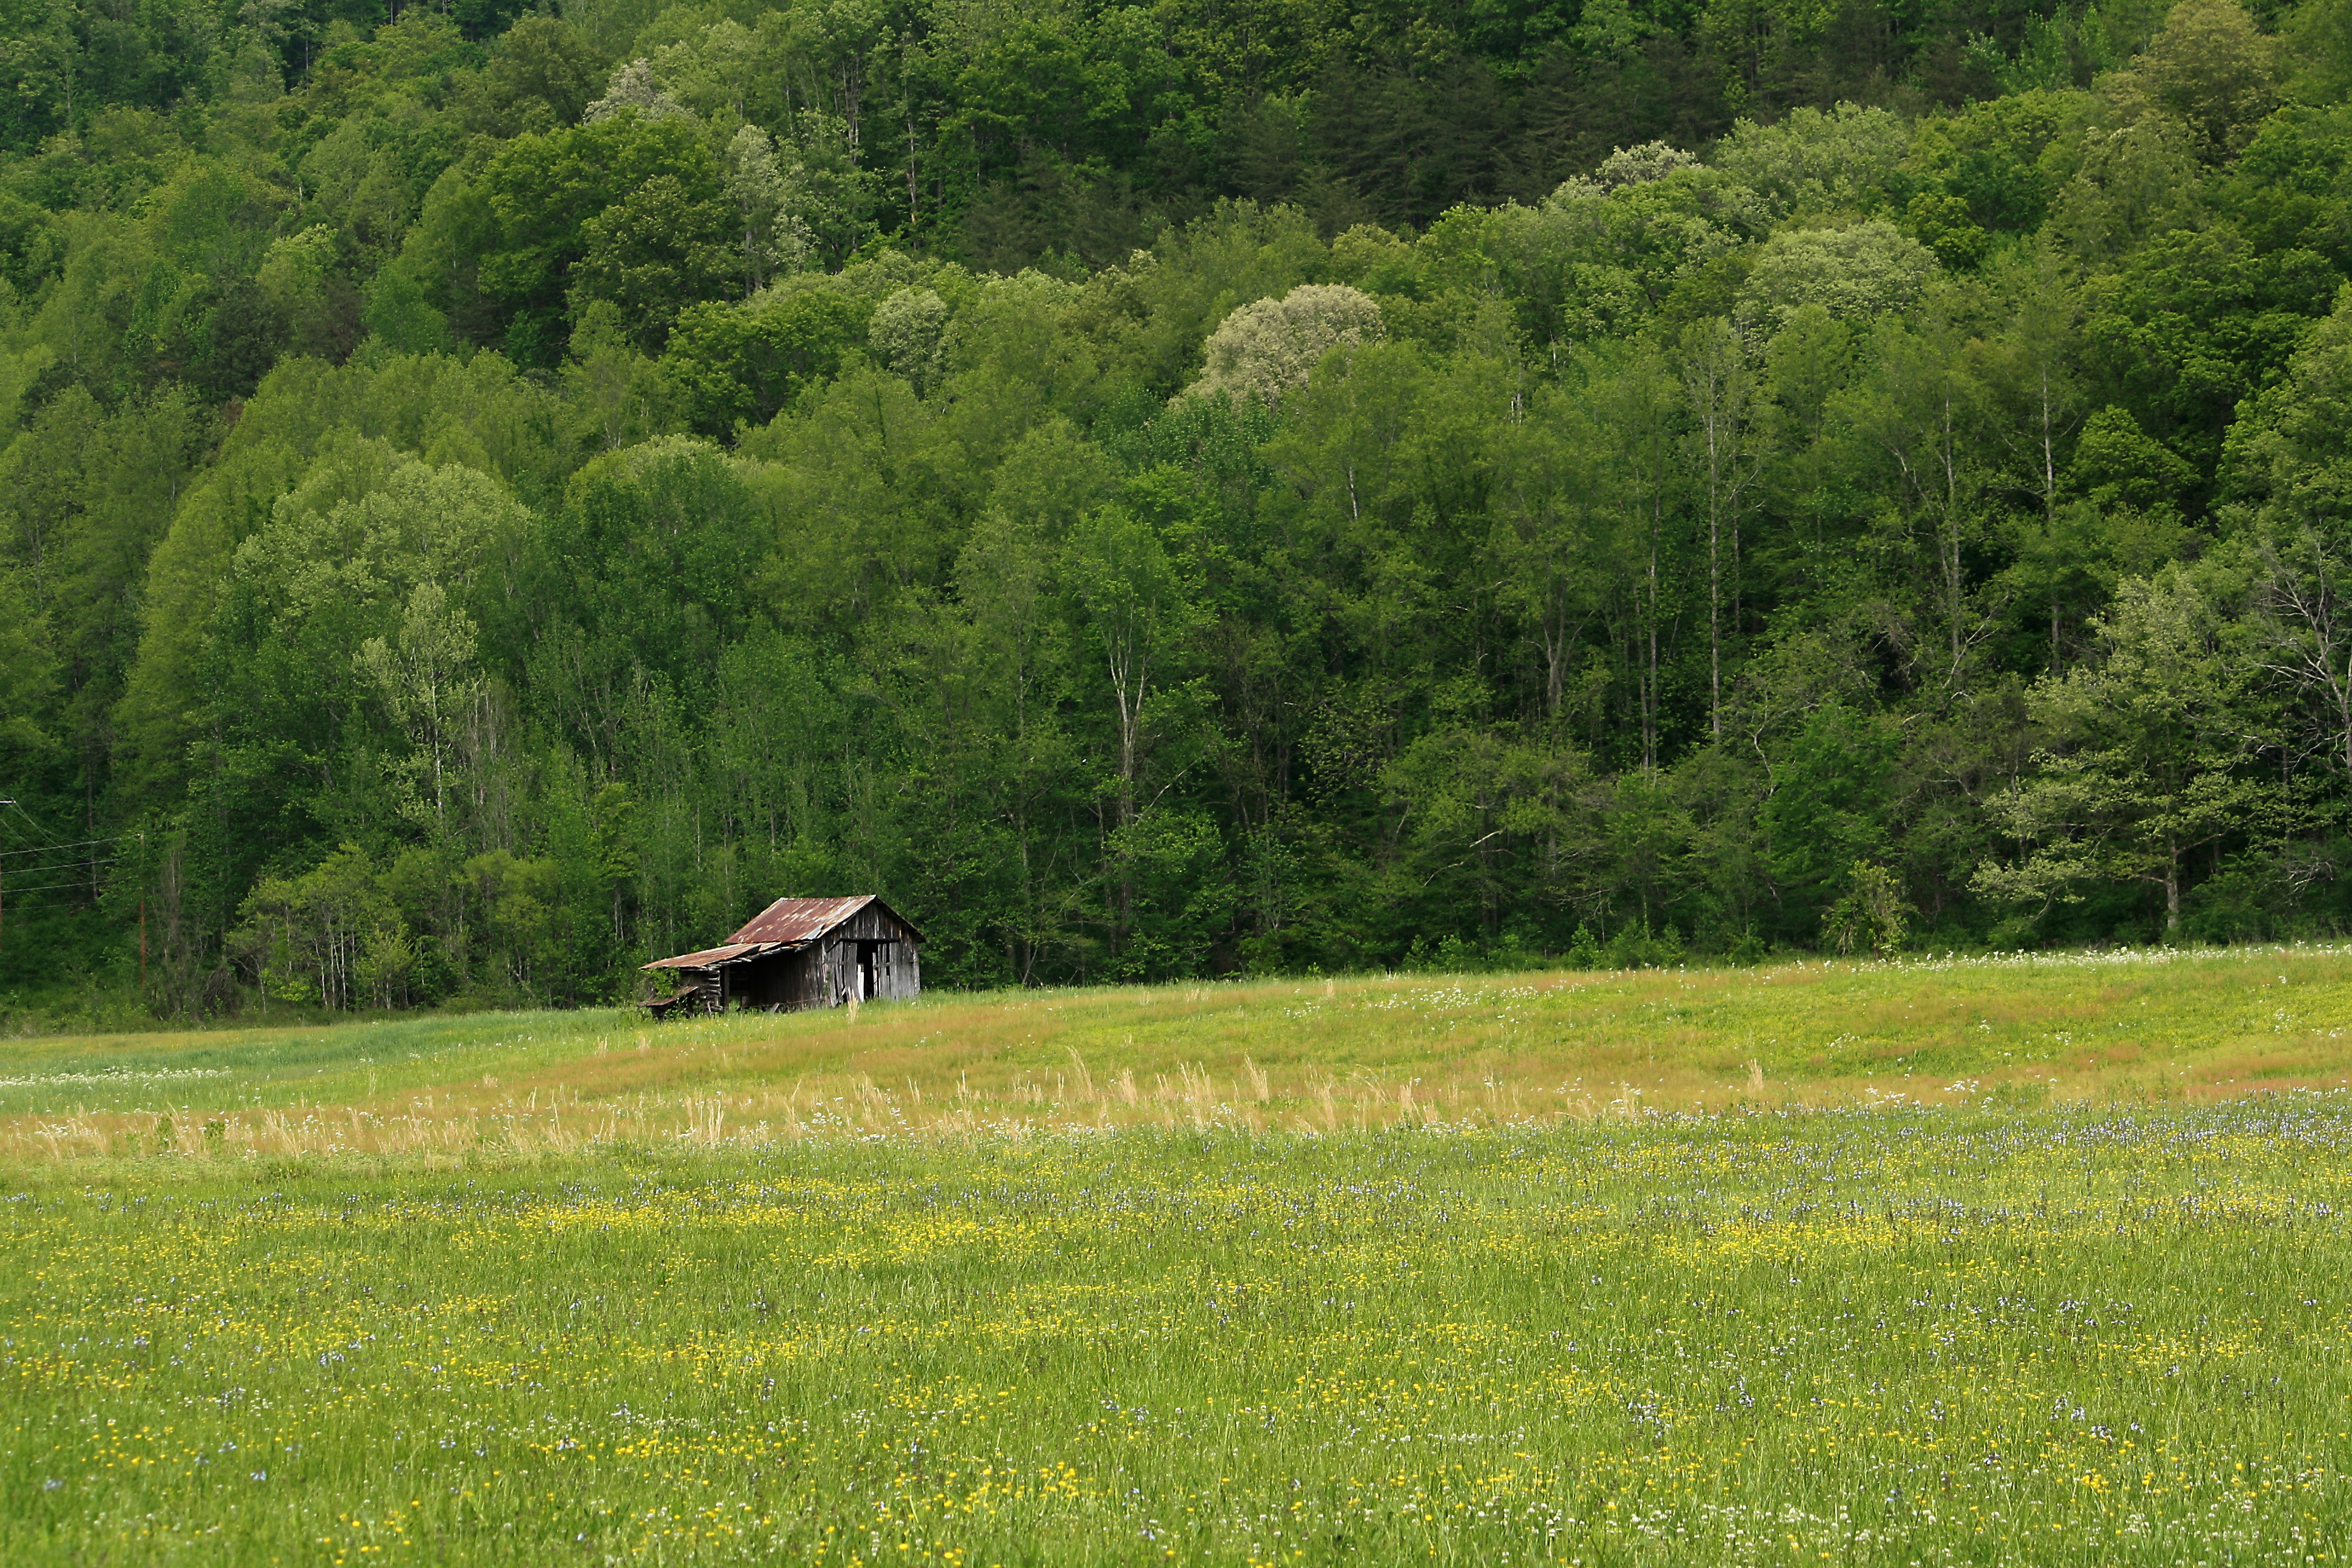
tree, forest, grass, wilderness, plant, wood, field, farm, meadow, prairie, hill, building, barn, green, pasture, grazing, abandoned, plain, grassland, plateau, woodland, habitat, ecosystem, tennessee, rural area, natural environment, geographical feature